The Swallows of Kabul (film)

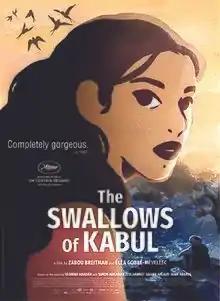
Film poster

The Swallows of Kabul is a 2019 internationally co-produced adult animated psychological drama film directed by Zabou Breitman and Eléa Gobé Mévellec. It was screened in the Un Certain Regard section at the 2019 Cannes Film Festival. The film is an adaption of the novel of the same name by Yasmina Khadra.